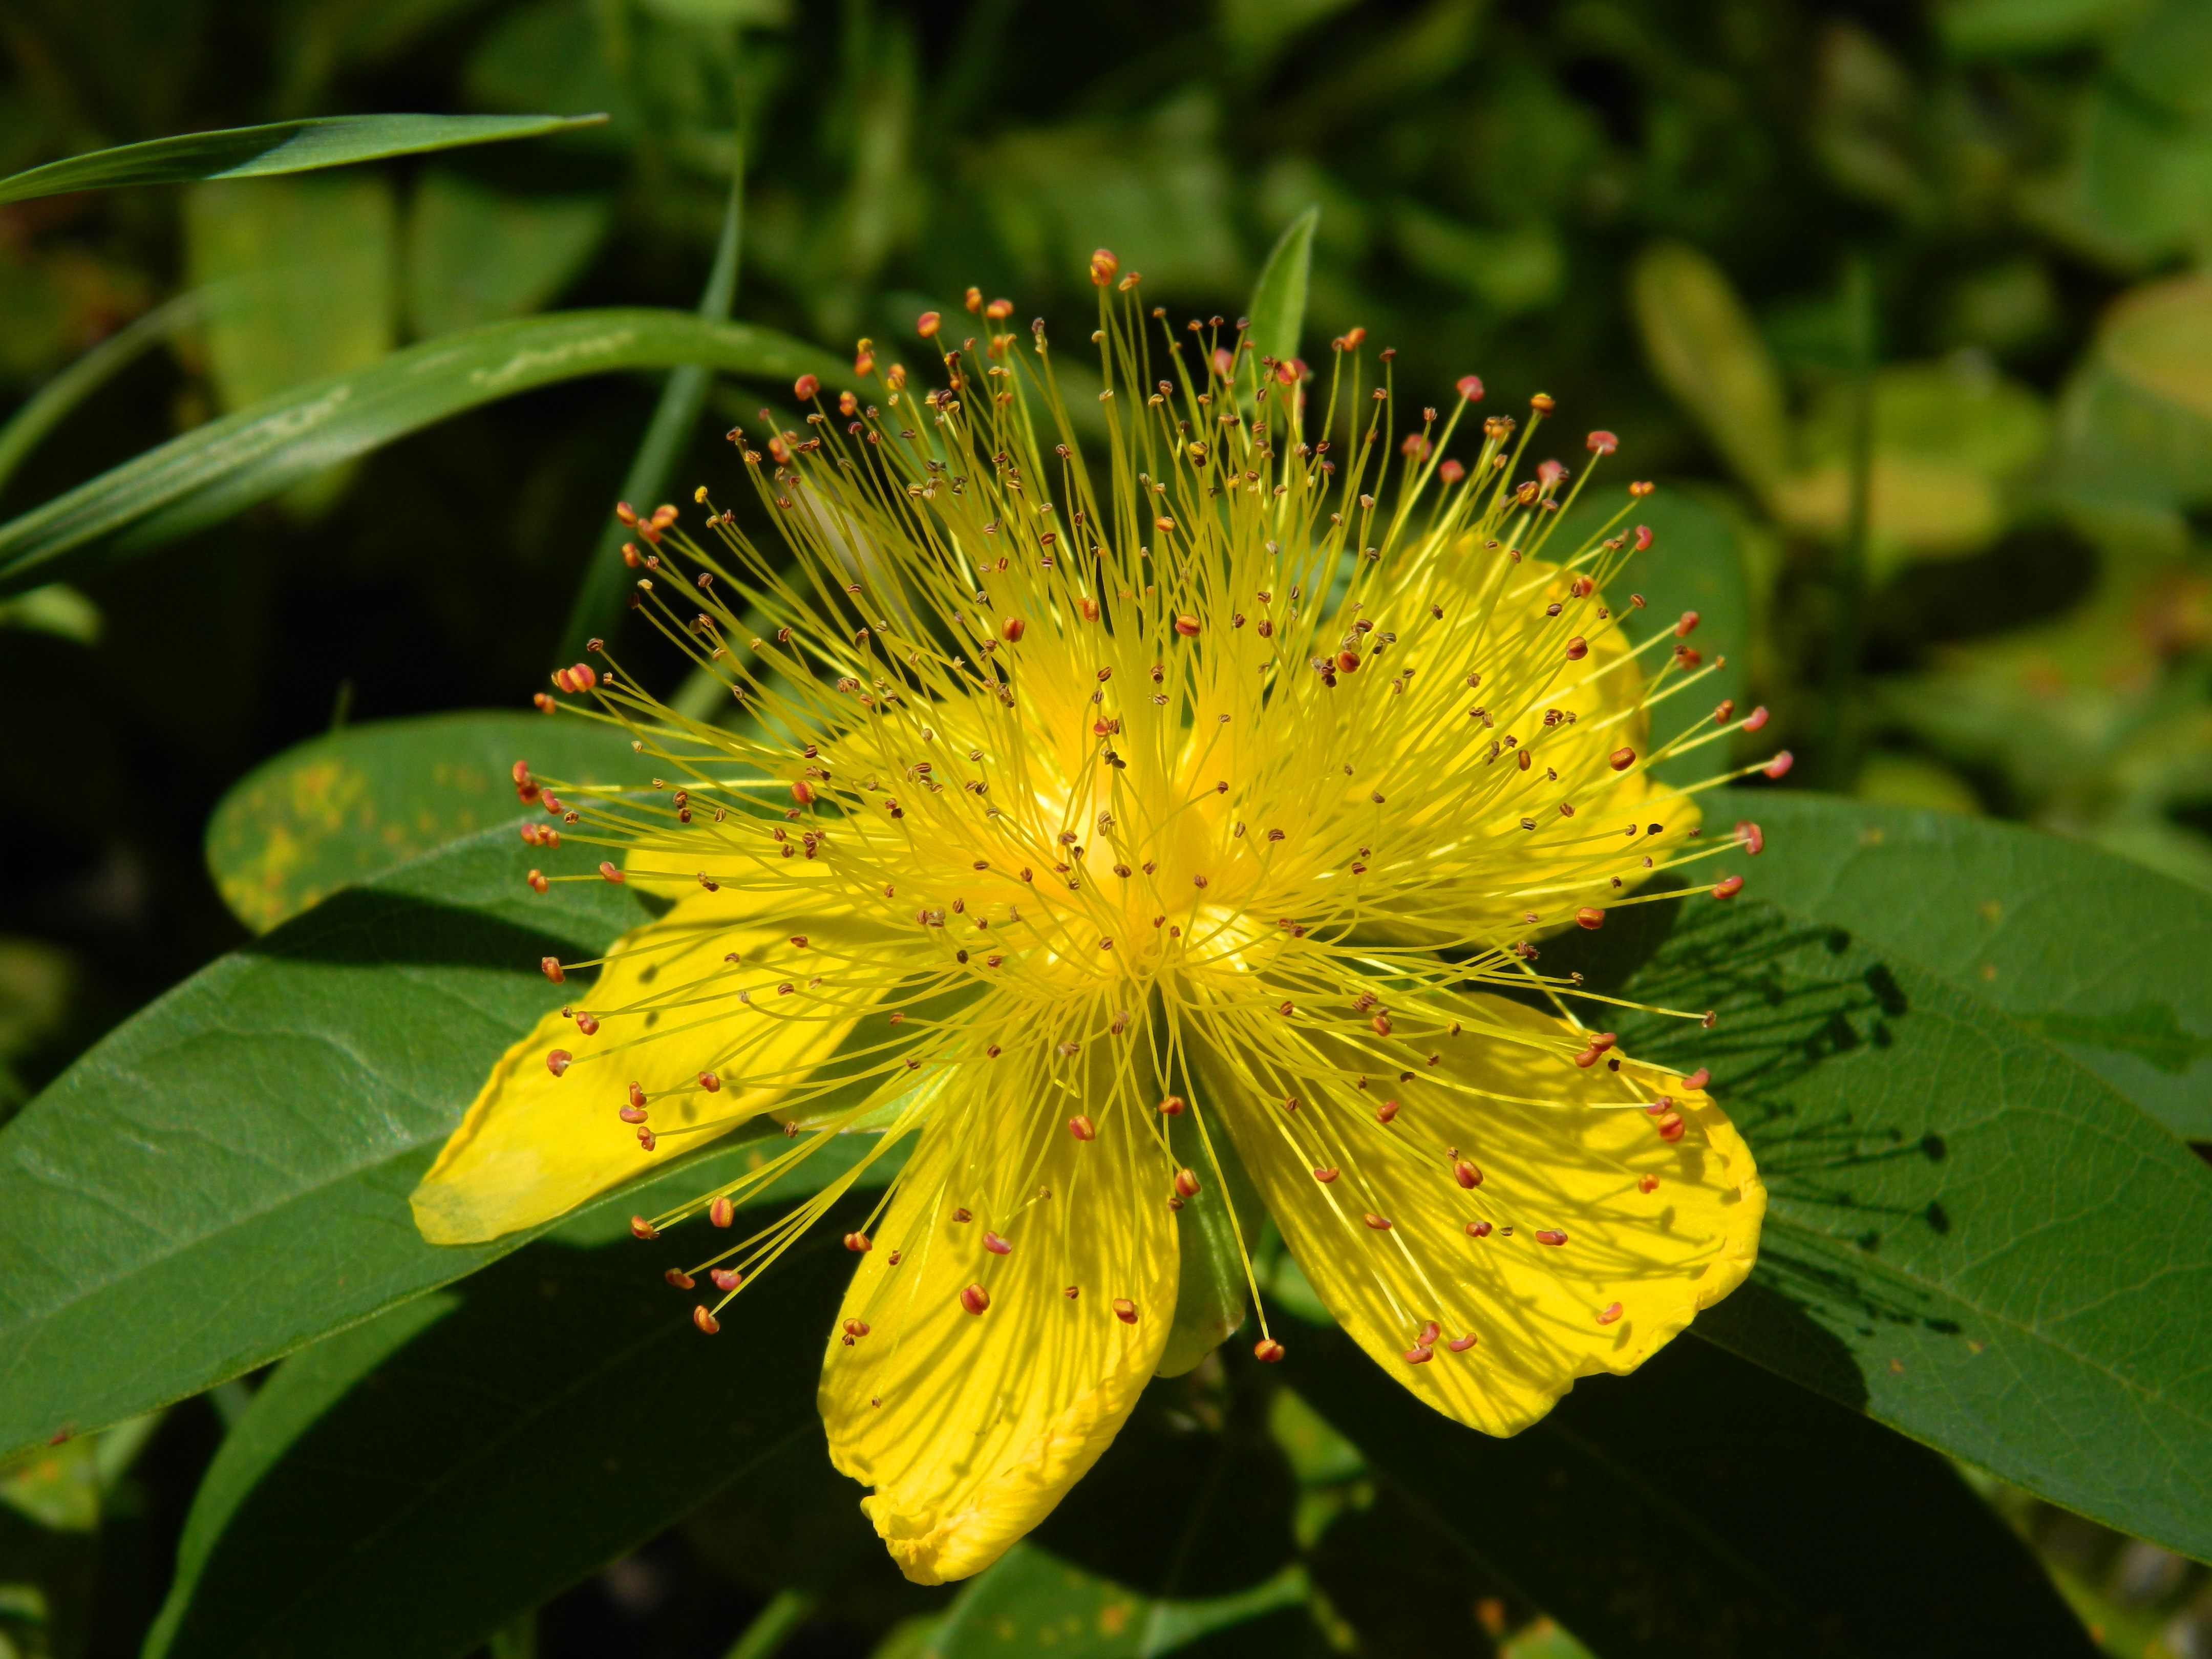
nature, blossom, plant, leaf, flower, green, produce, botany, yellow, closeup, flora, wildflower, flowers, petals, shrub, furry, botanical garden, hypericum, macro photography, flowering plant, rose of sharon, hypericaceae, tutsan, land plant, r keithii, long stamens